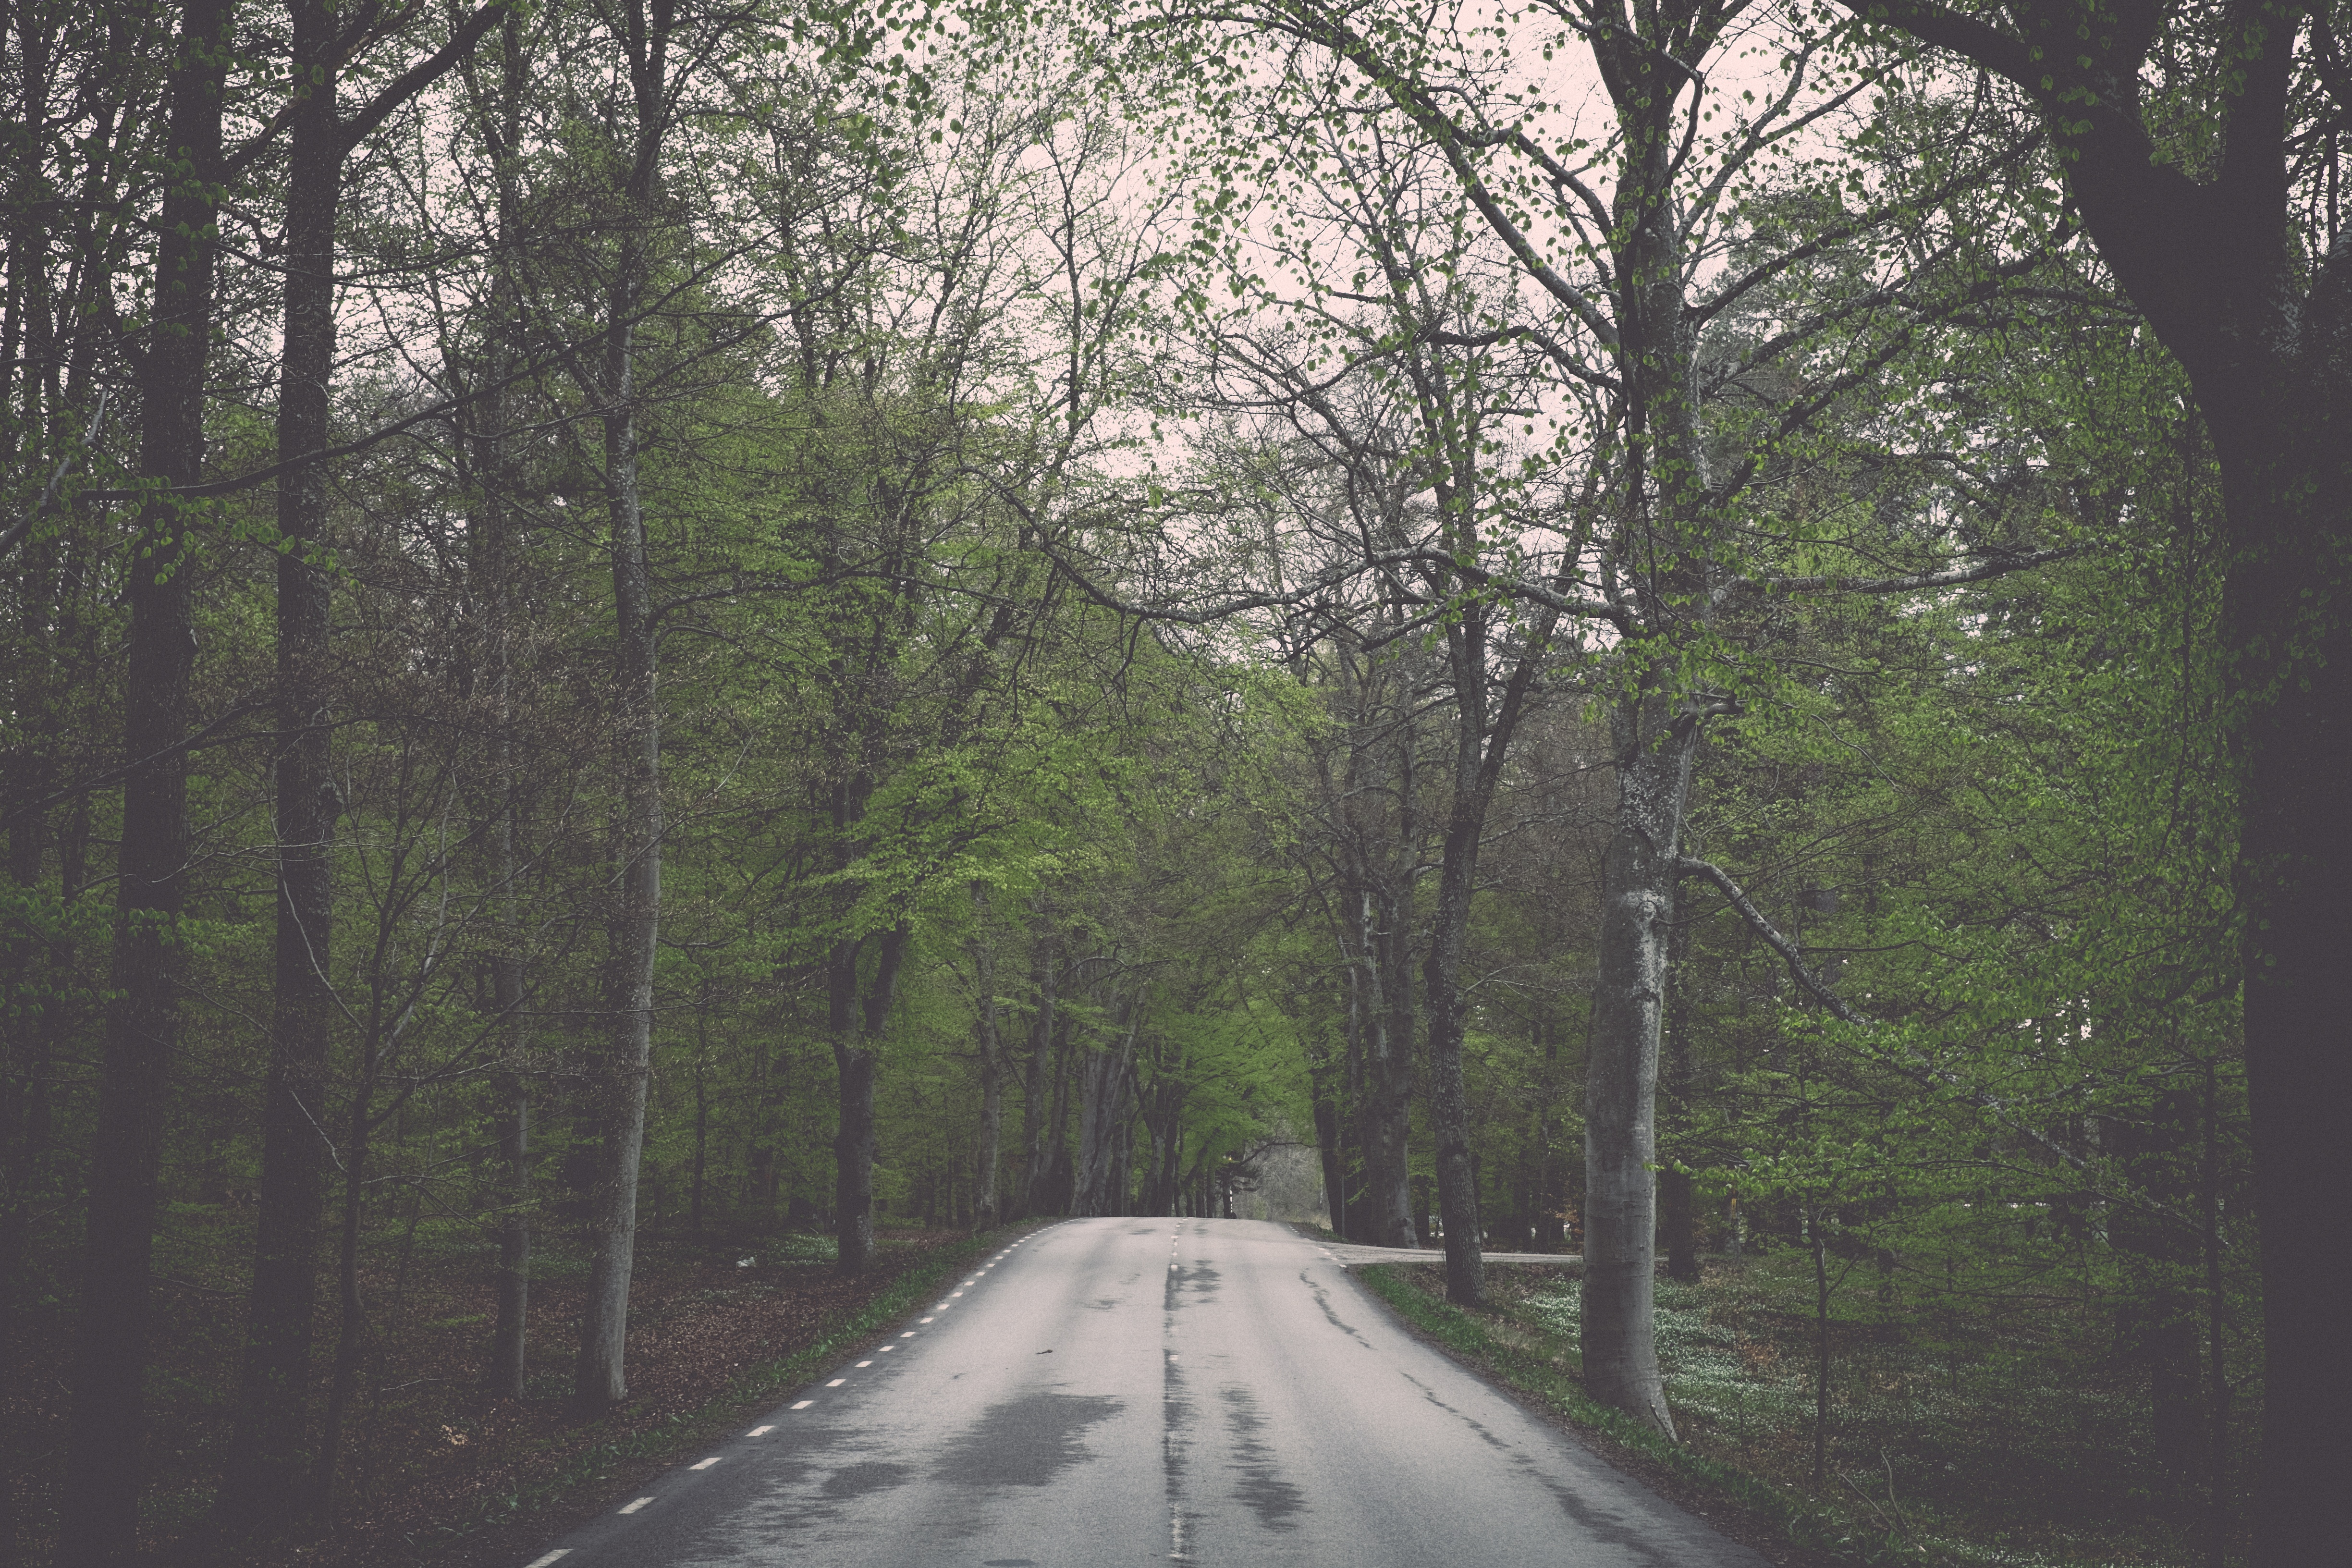
tree, forest, fog, road, mist, sunlight, morning, weather, season, infrastructure, woodland, habitat, natural environment, atmospheric phenomenon, woody plant